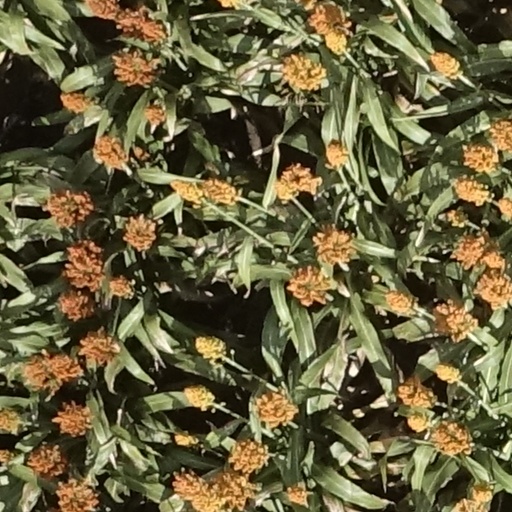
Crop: sorghum